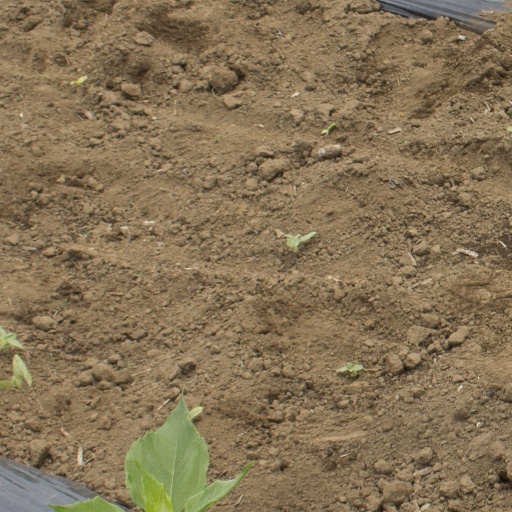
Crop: Jerusalem artichoke